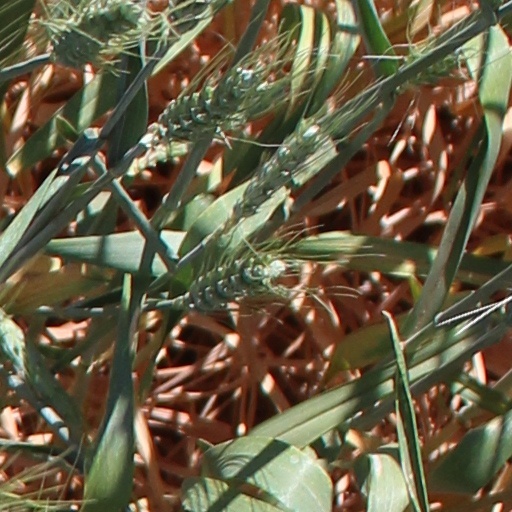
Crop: wheat